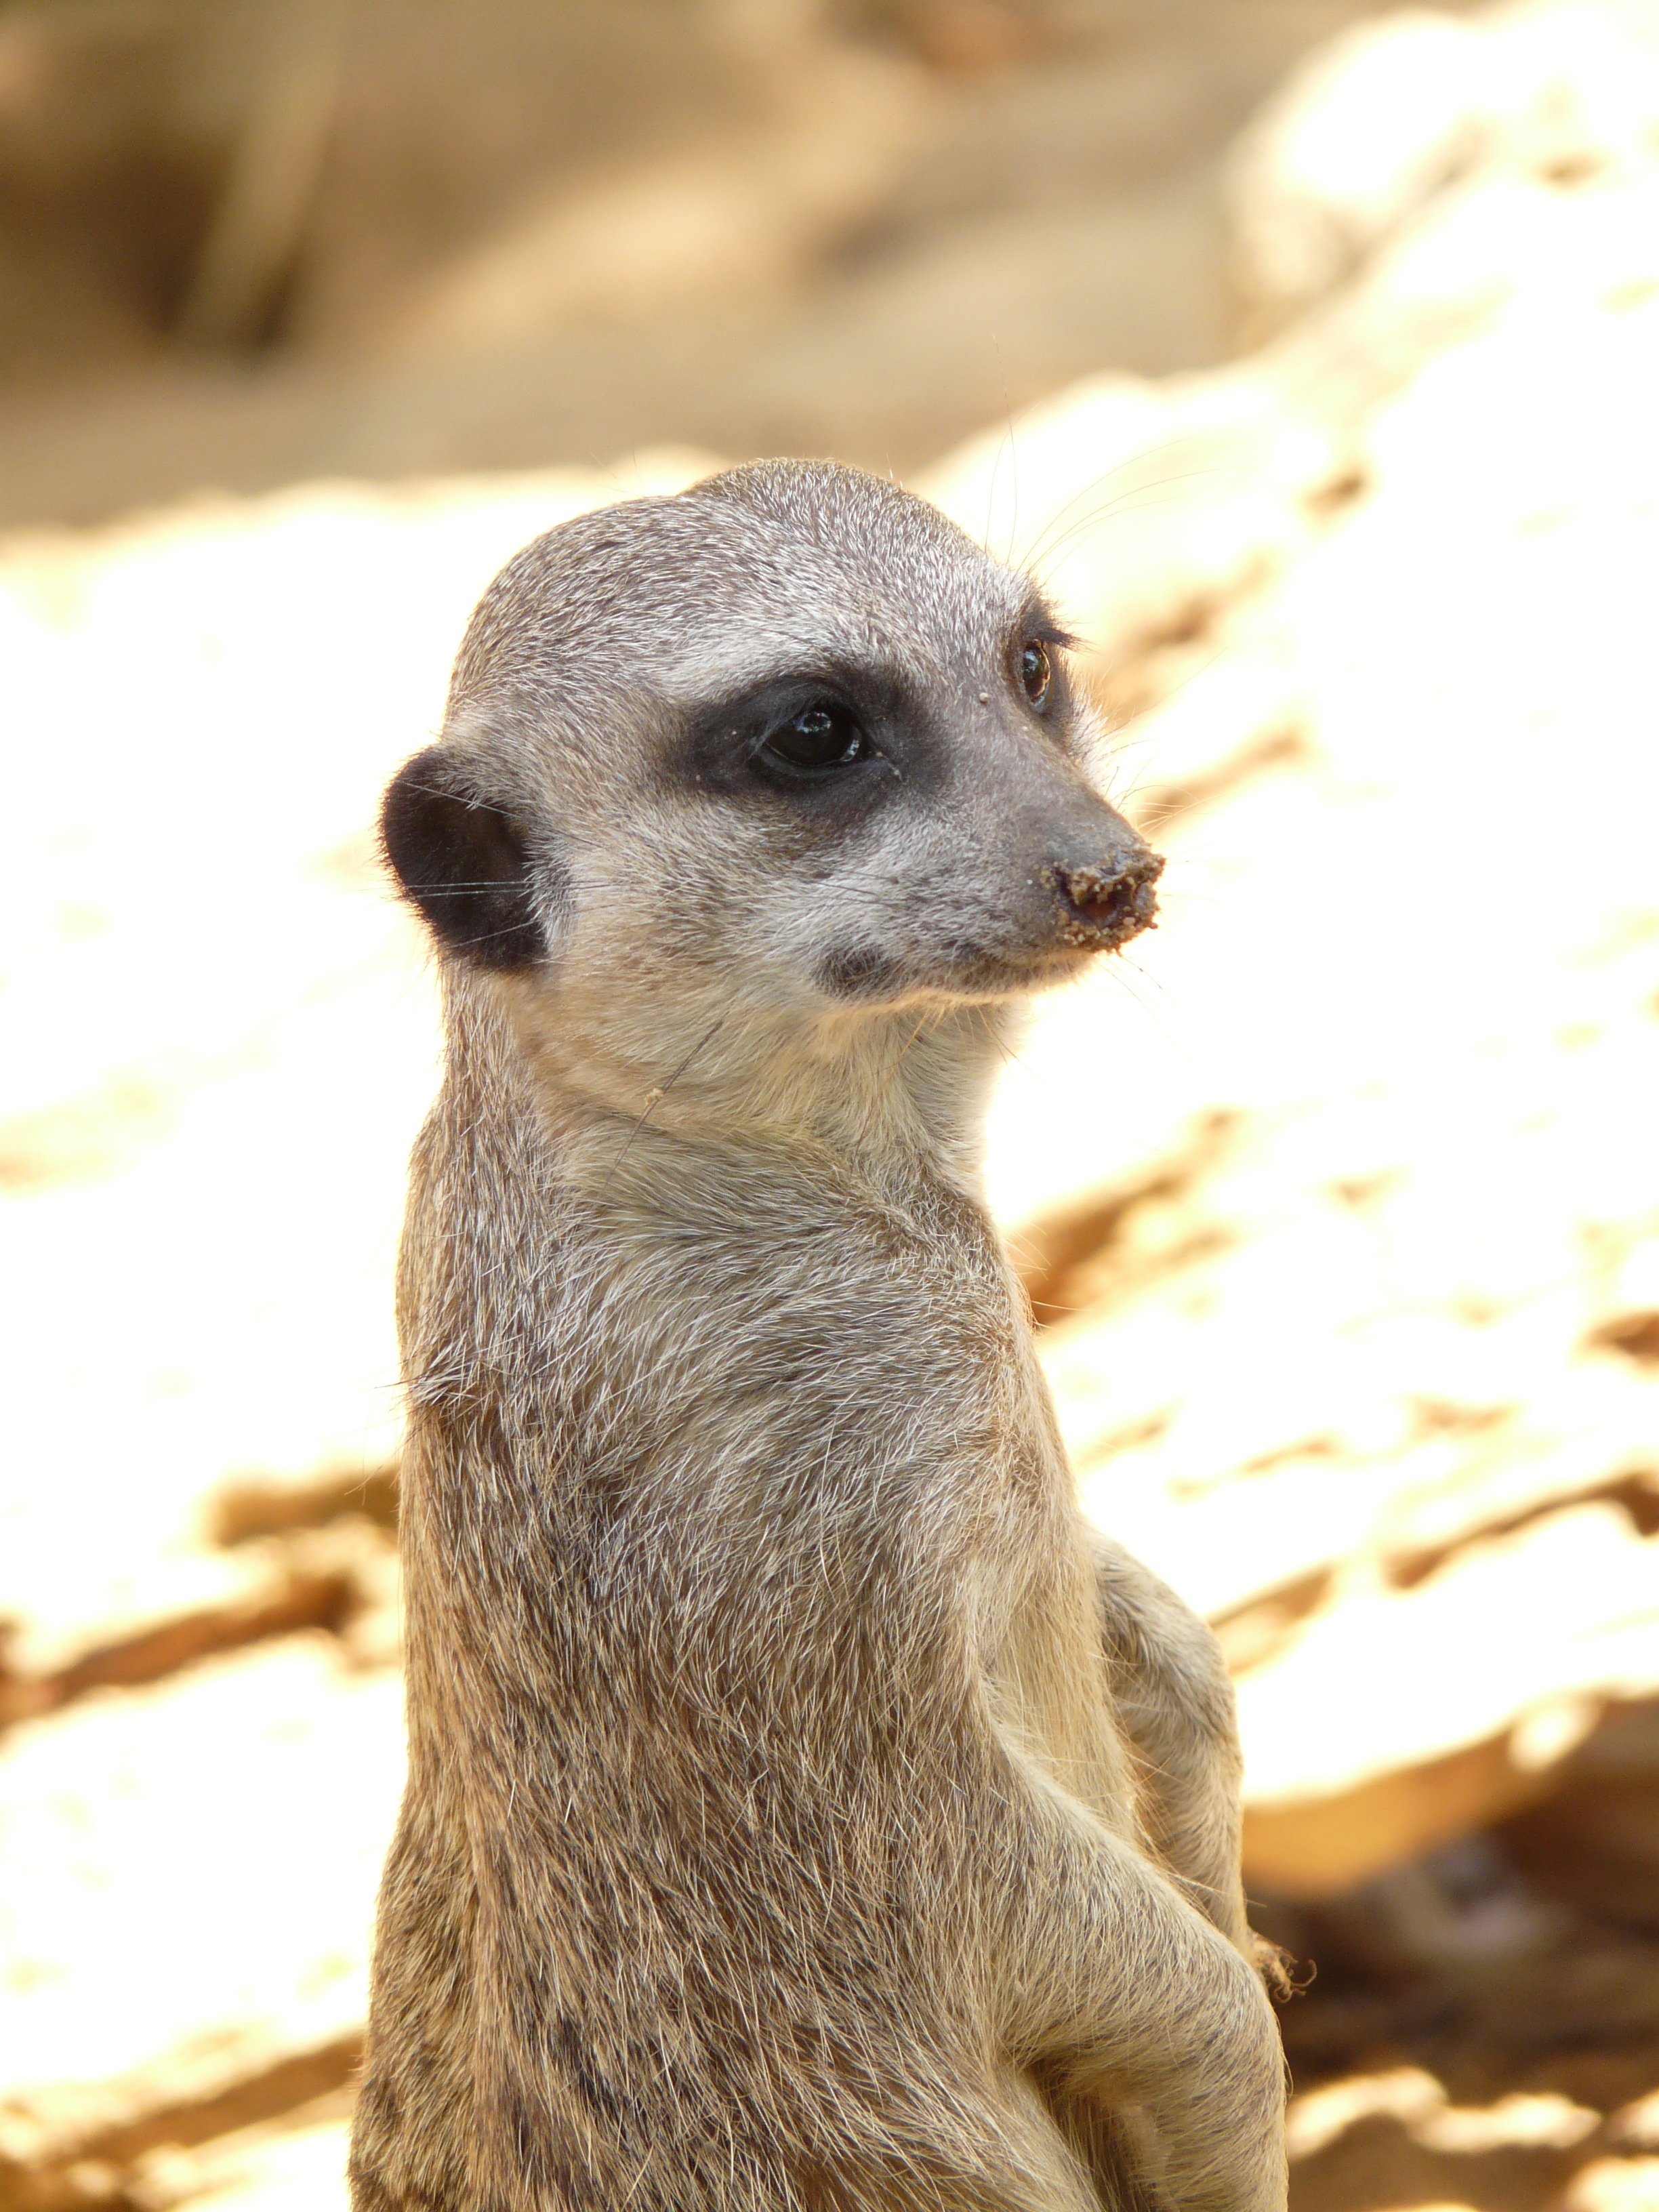
watch, animal, wildlife, zoo, africa, mammal, fauna, close up, whiskers, vertebrate, funny, guard, meerkat, mongoose, zwergmanguste, active, lively, ausschau